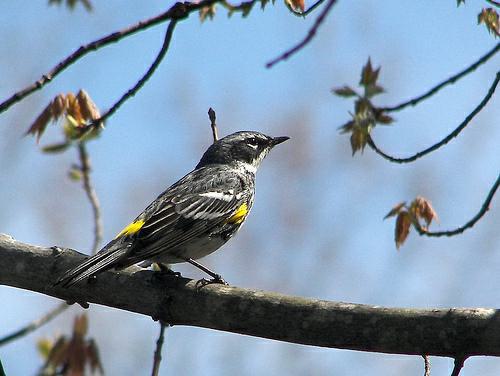
A photo of a myrtle warbler